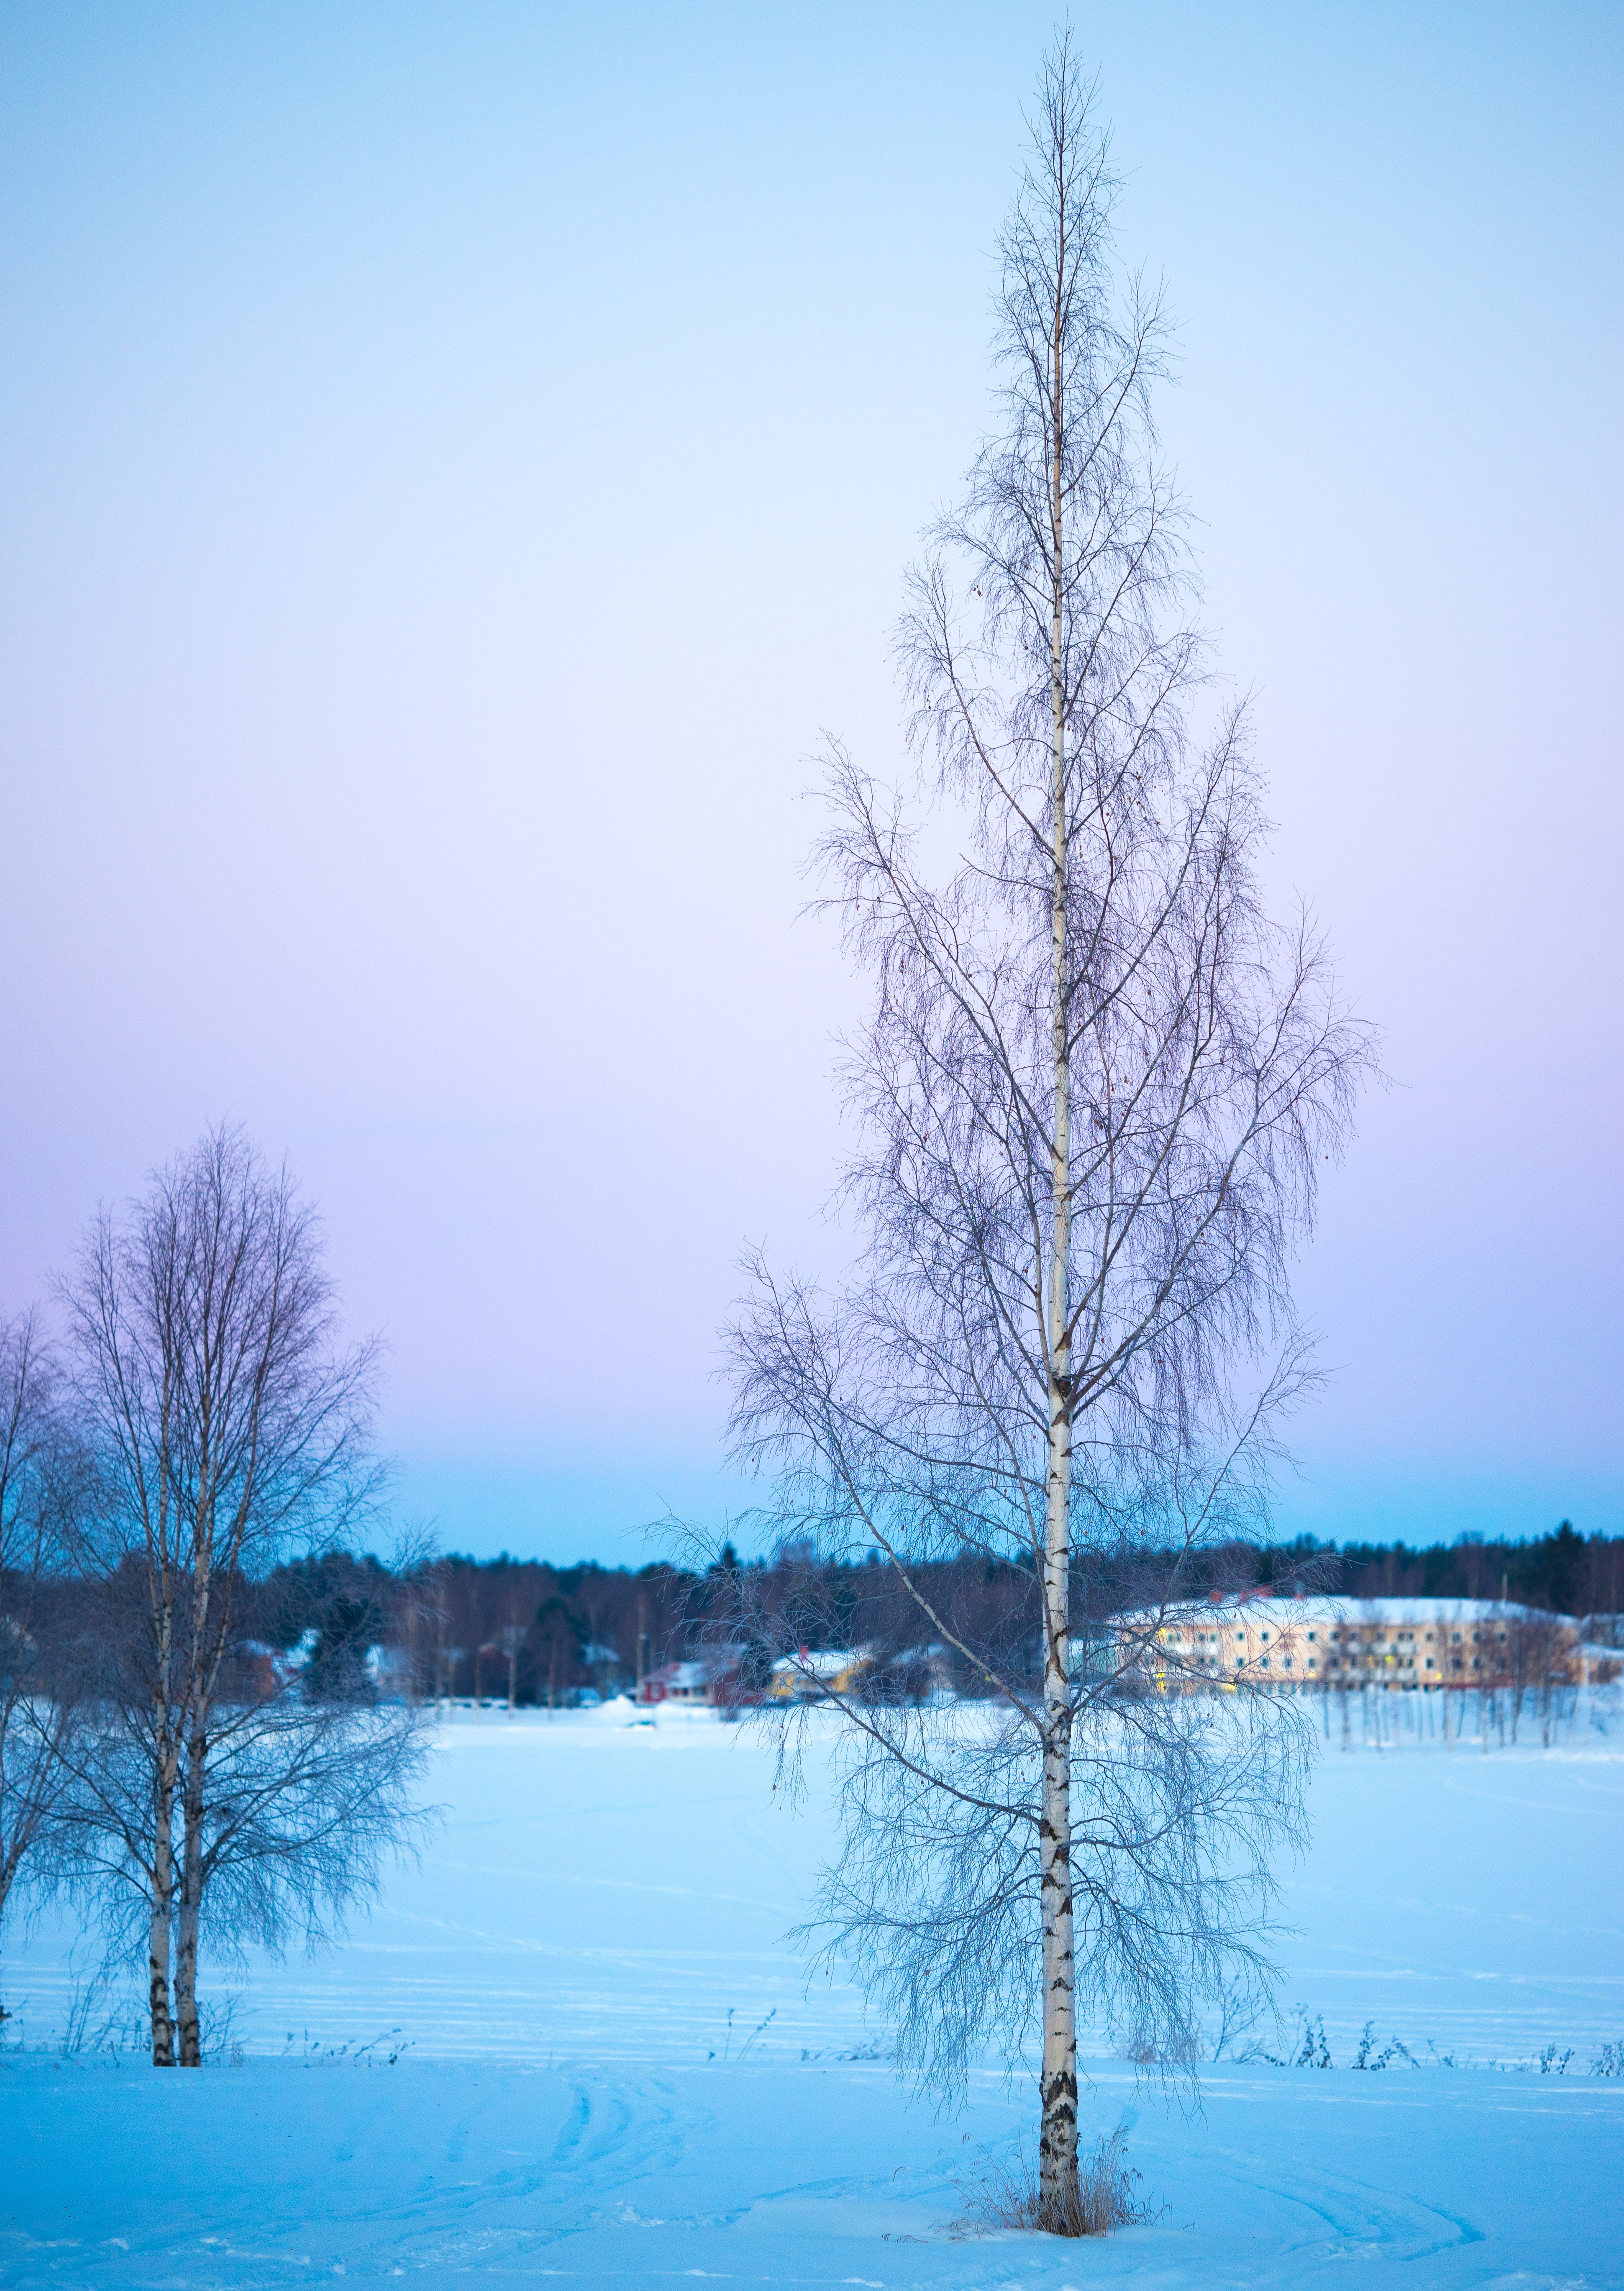
winter, tree, sky, snow, blue, nature, natural landscape, reflection, water, freezing, atmospheric phenomenon, woody plant, morning, branch, plant, frost, horizon, atmosphere, ice, cloud, river, lake, landscape, calm, evening, pond